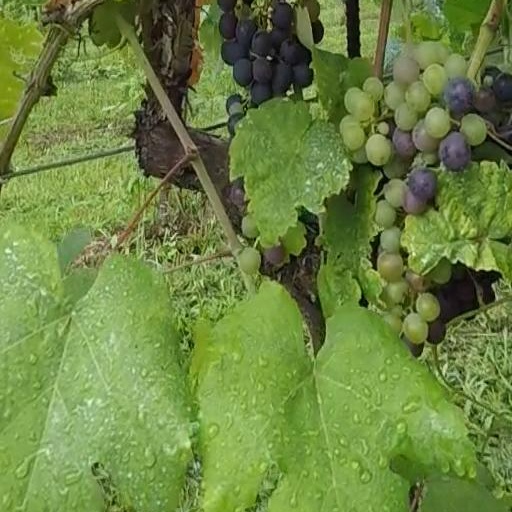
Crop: grape